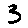
Label: 3